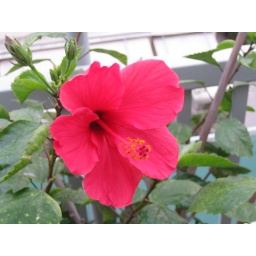
The colour didn't come out right, it is more red than pink in actual fact, but it still looks good